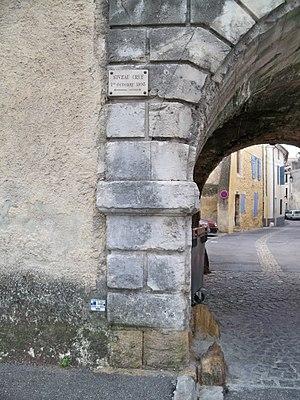
Niveau de crue à Bollène (84) en 1993
Bollène est une commune française située dans le département de Vaucluse, en région Provence-Alpes-Côte d'Azur.